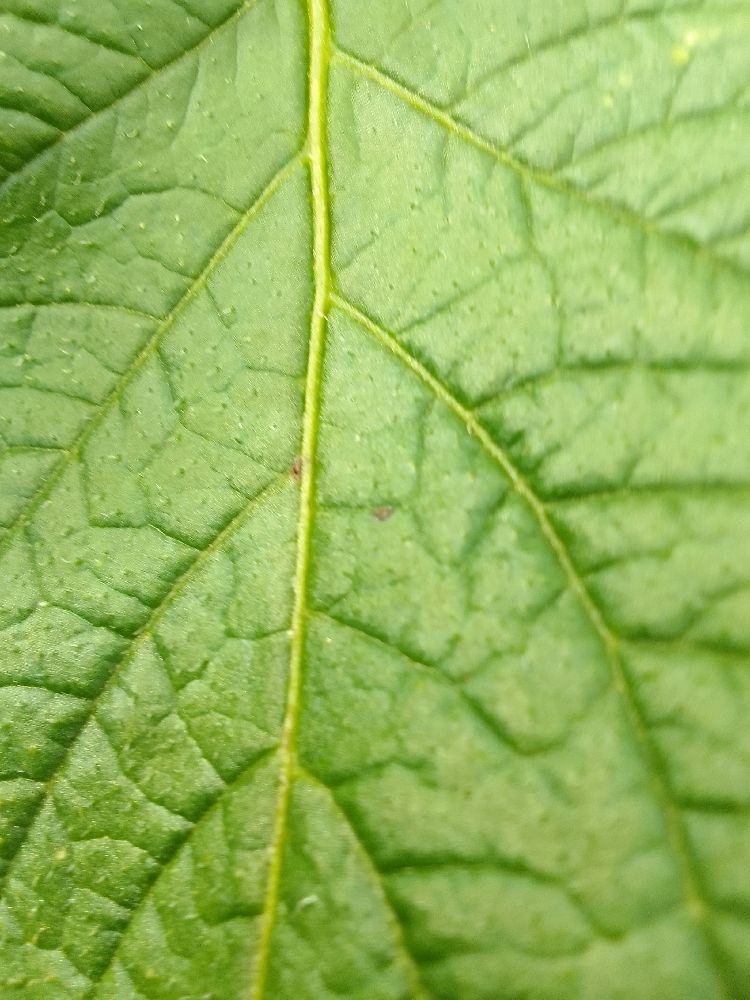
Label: Healthy